Parking enforcement officer

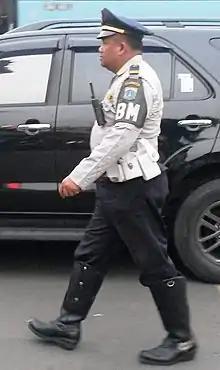
An Indonesian traffic warden (Dishub)

In Indonesia, traffic wardens or also known as parking enforcement officers are under the Ministry of Transportation and are known as "Dinas Perhubungan" abbreviated "Dishub" or "Dinas Lalu Lintas dan Angkutan Jalan Raya" abbreviated "LLAJR" (Road Traffic and Transportation Agency). Besides enforcing parking regulations, they also assist the traffic police in directing traffic and enforce law and regulations towards public transportation vehicles such as public buses, taxis, trucks, etc. which use yellow license plates. They are usually stationed in public transportation terminals and posted at various roadways of the country and wear light blue as their uniform.